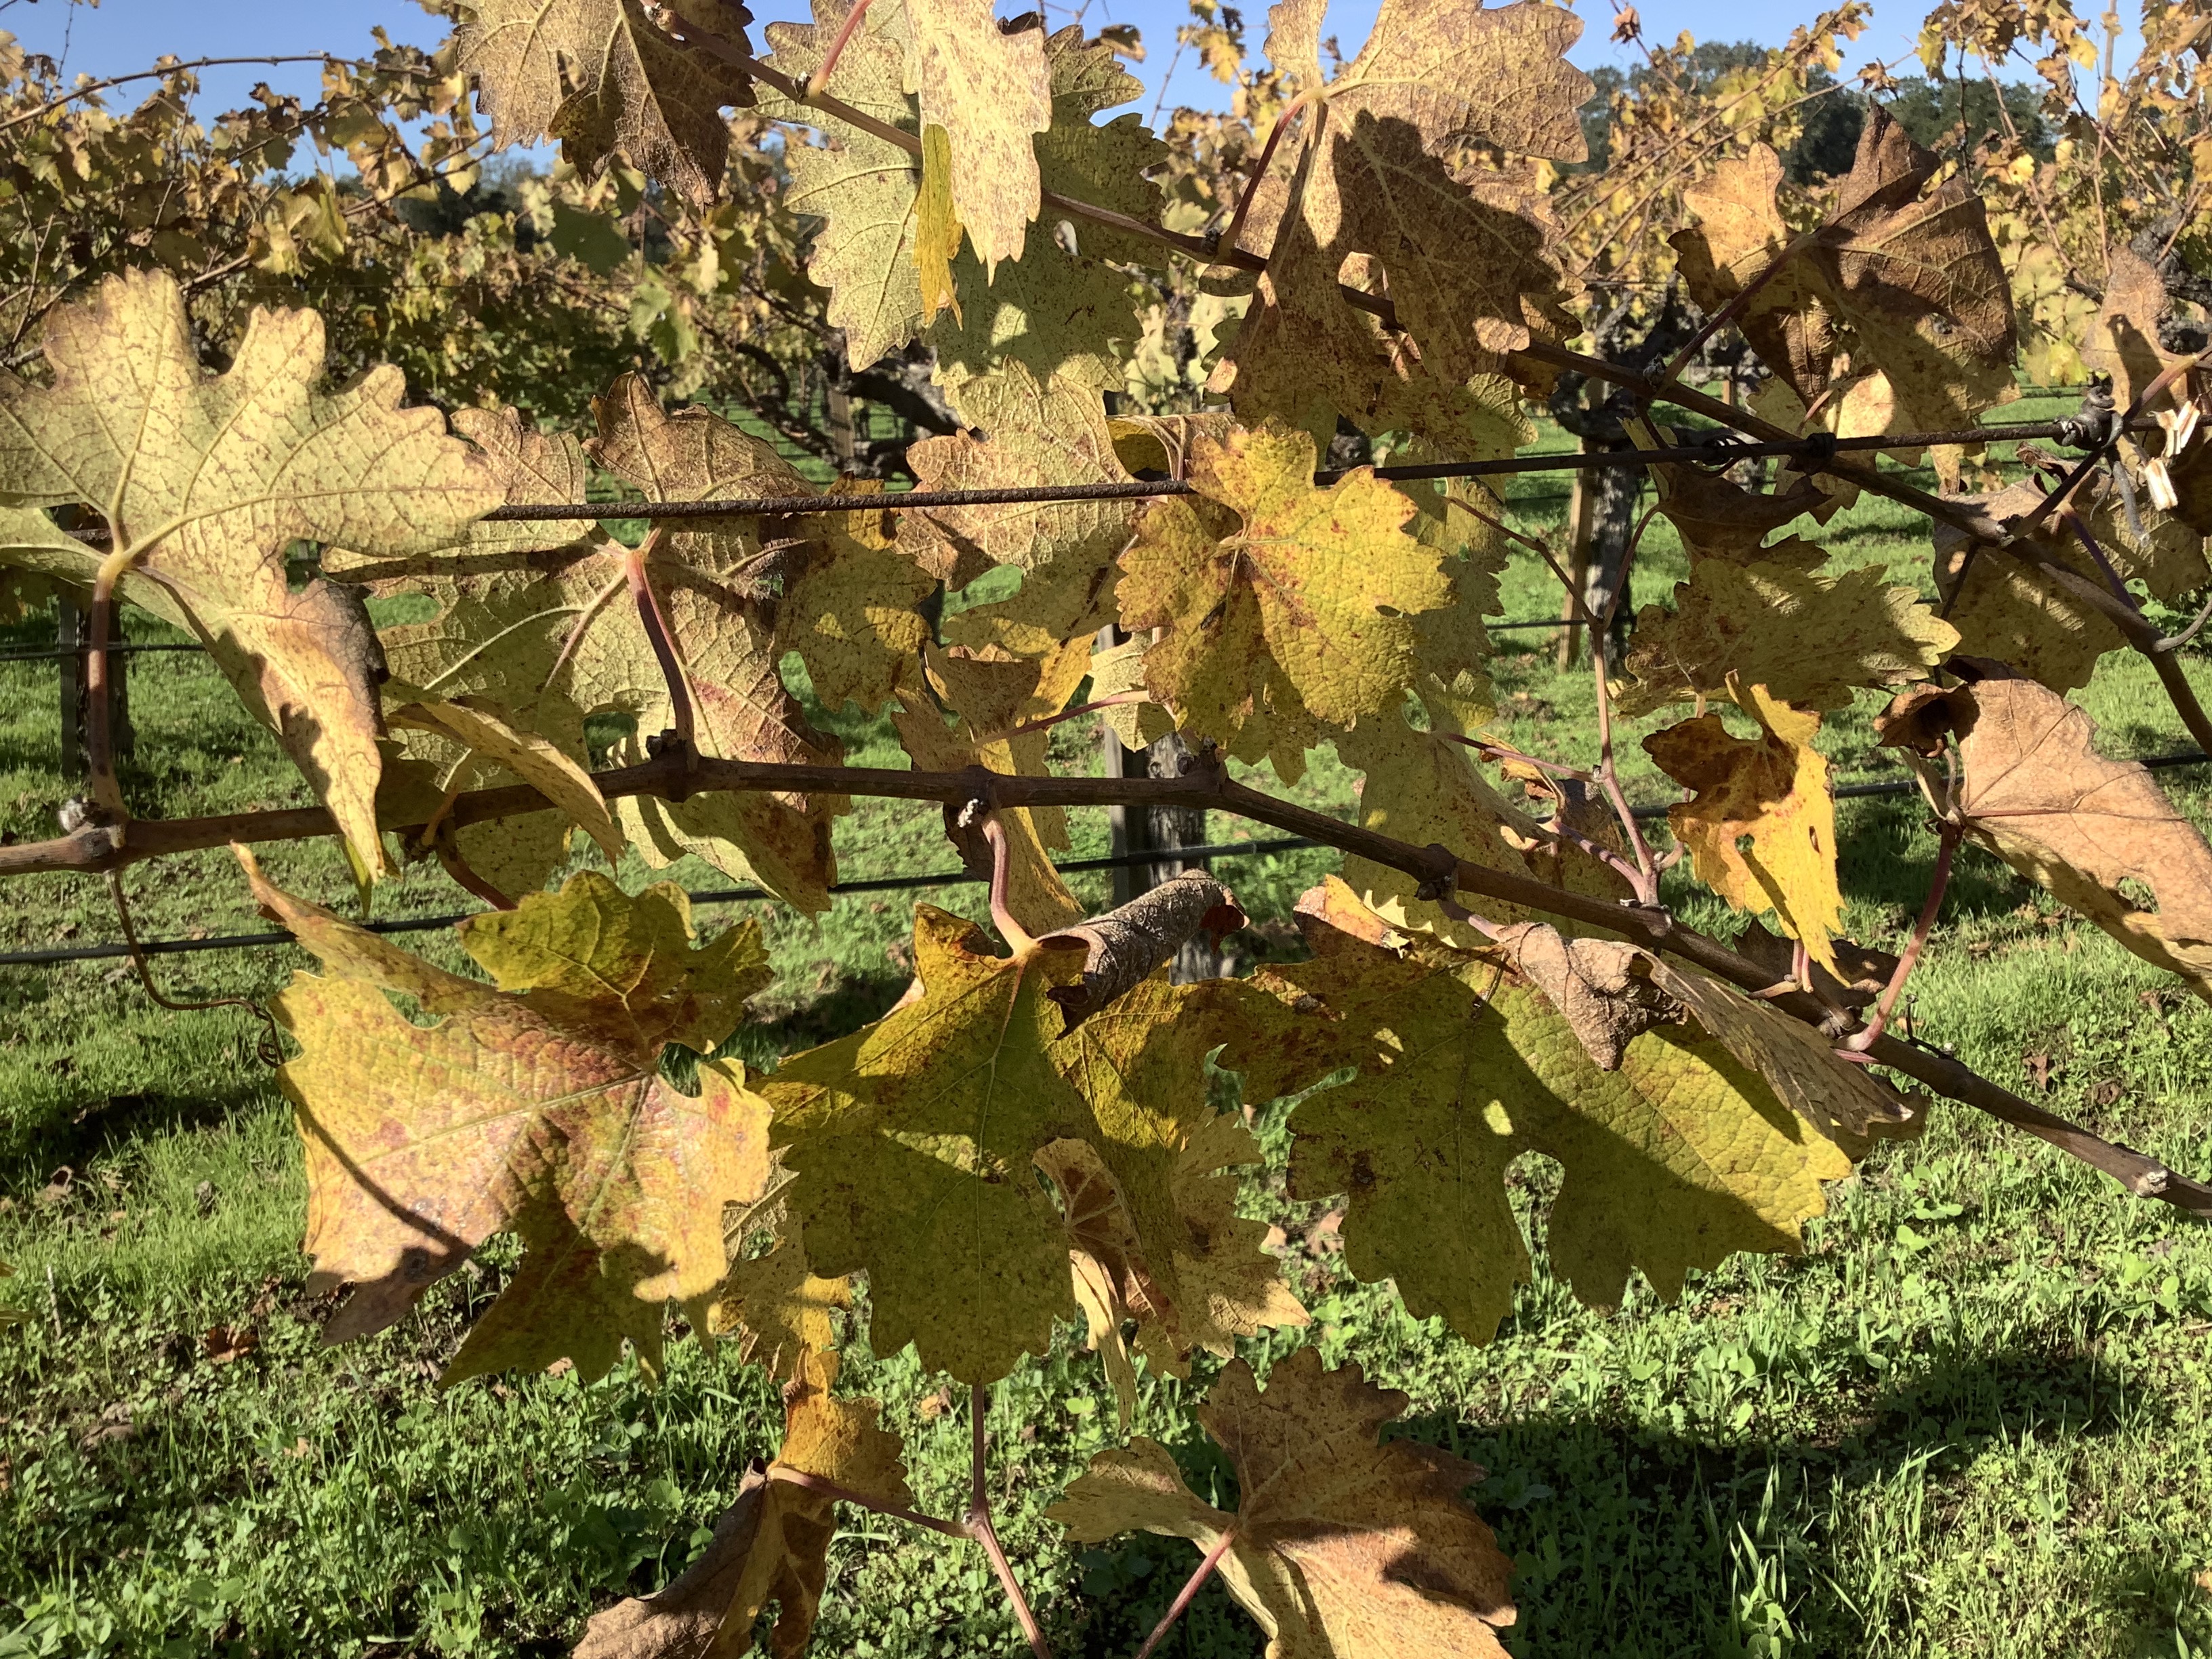
Label: Other Red